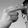
ASL letter: H